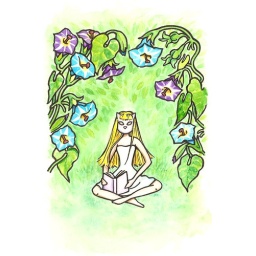
painted for my friend's daughter. kittymask girl is enjoying reading in a green cave of leaves and morning glories.